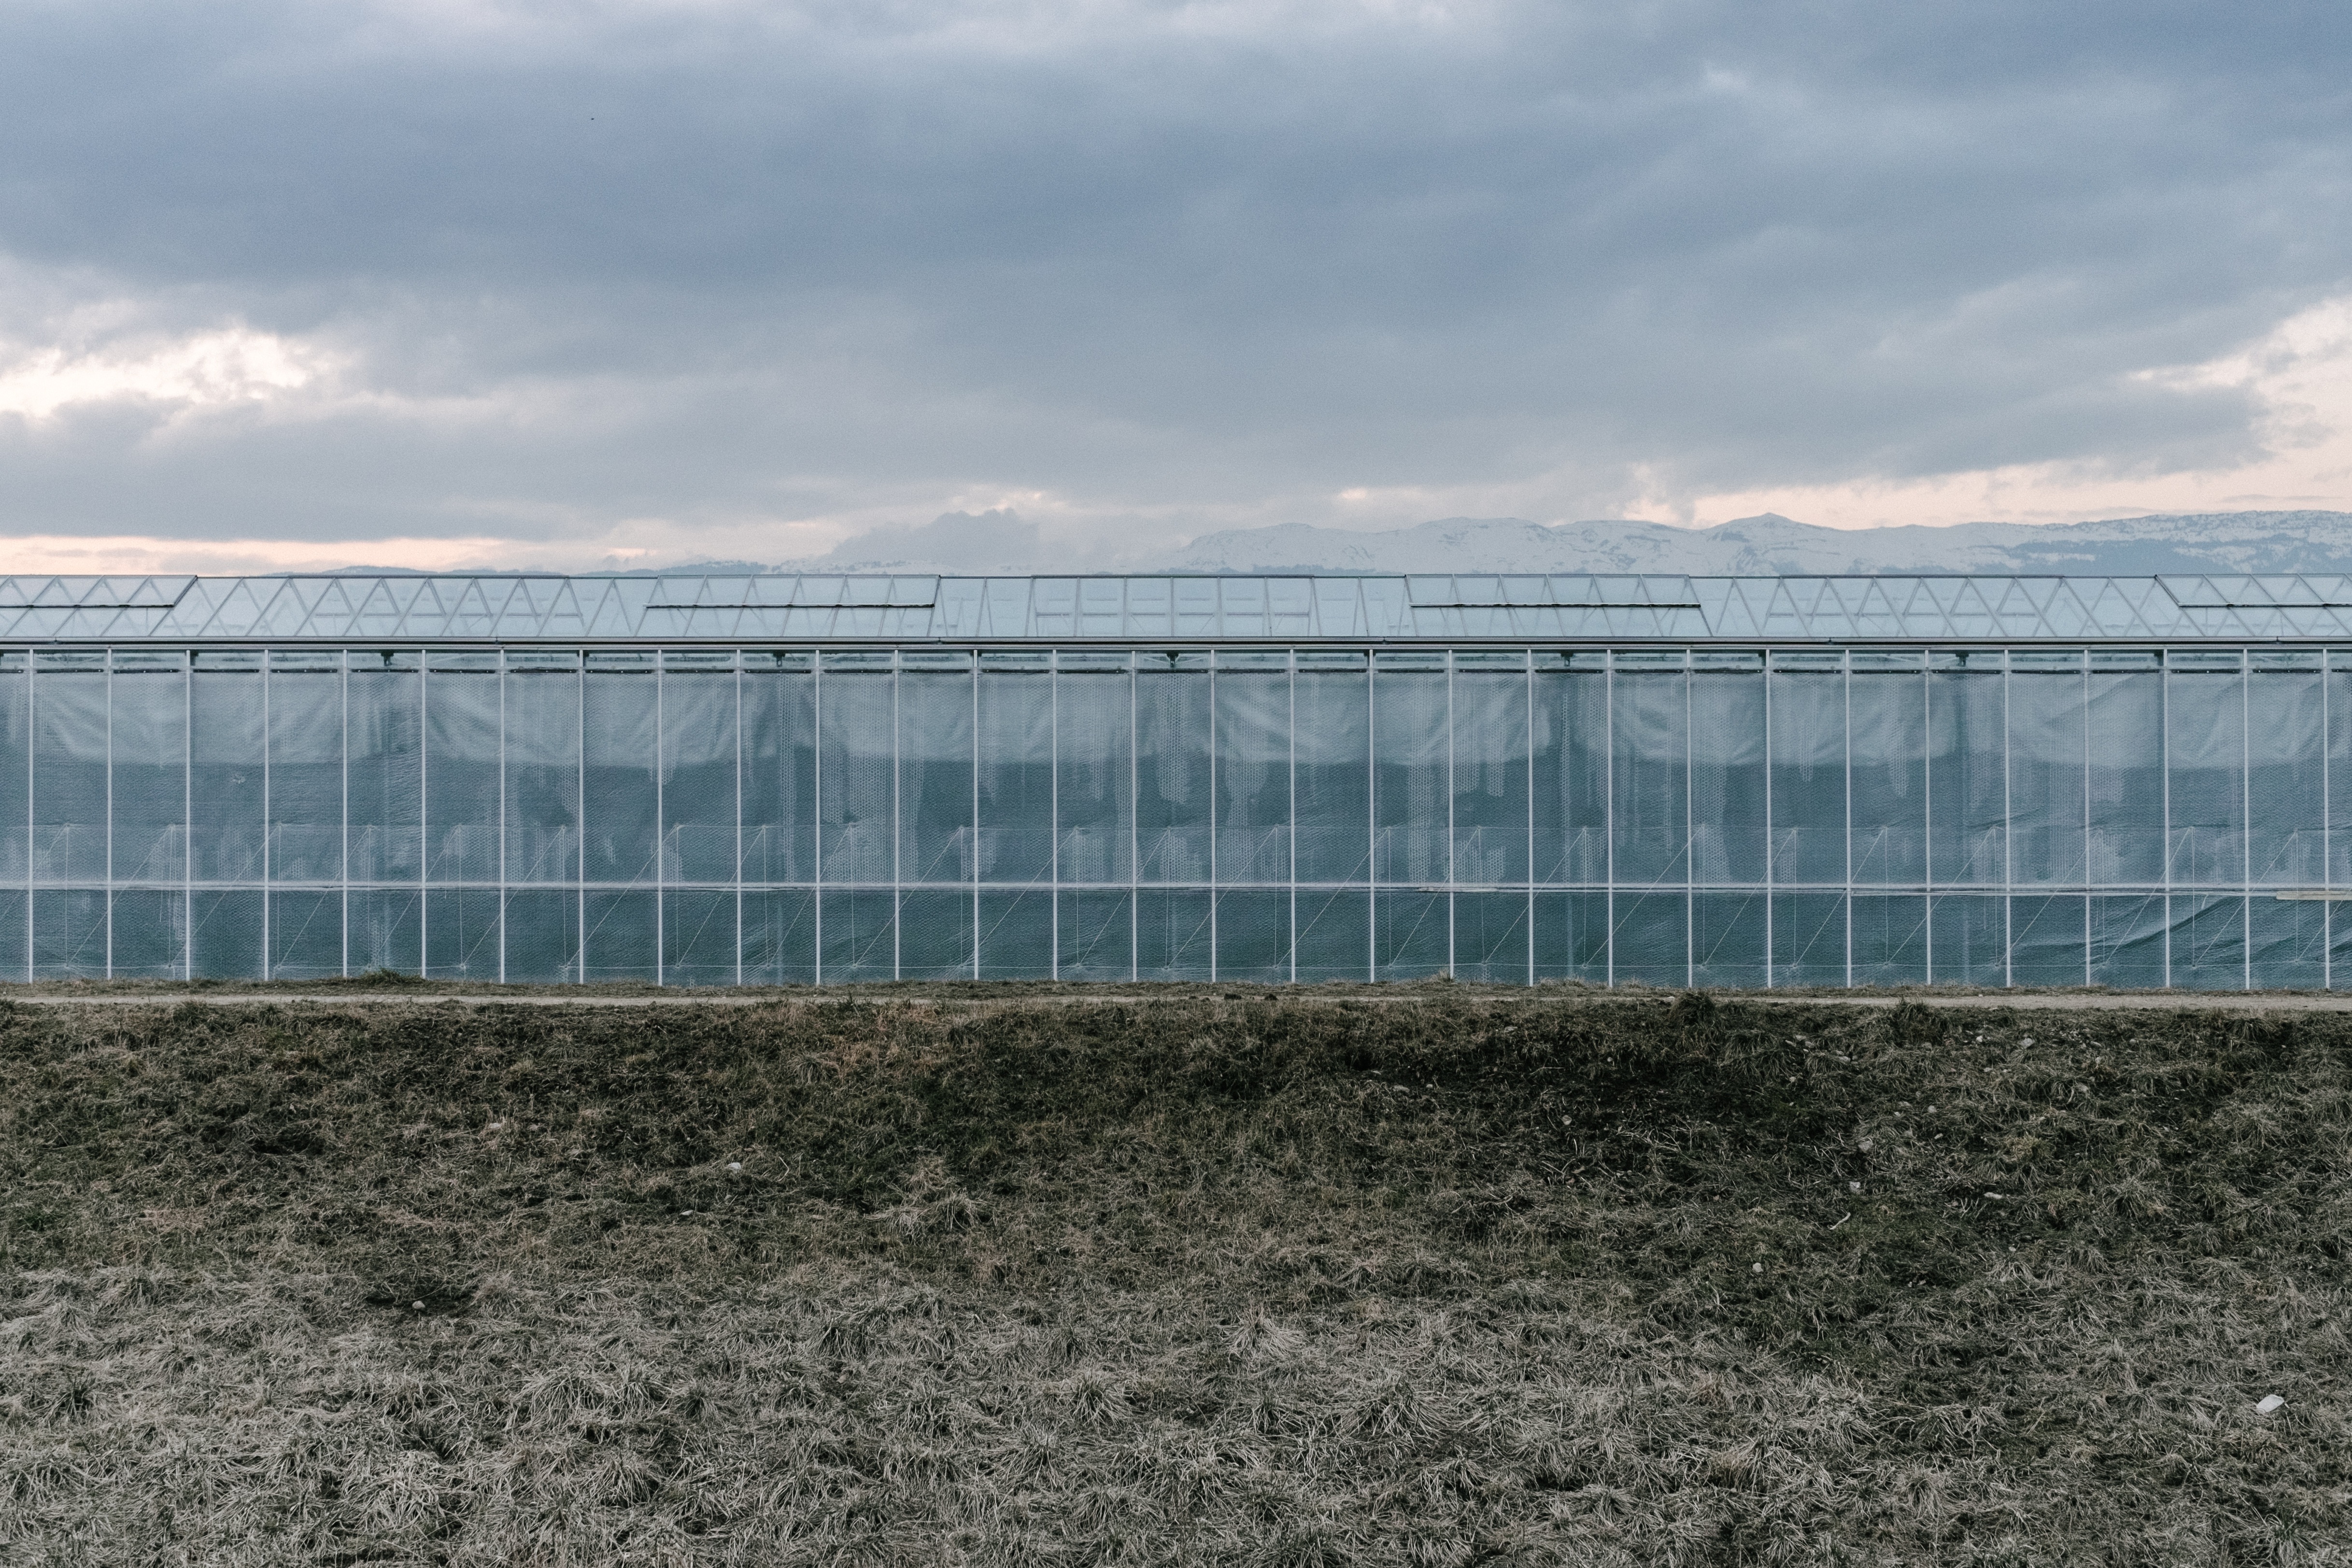
growth, sky, house, sunlight, cloudy, glass, ice, construction, food, green, farming, vegetable, agriculture, cultivation, conservatory, crops, front, production, outdoor structure